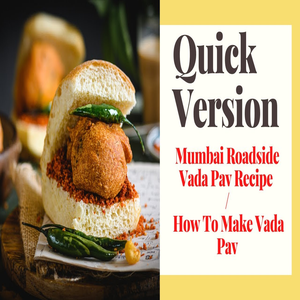
Dish: vadapav